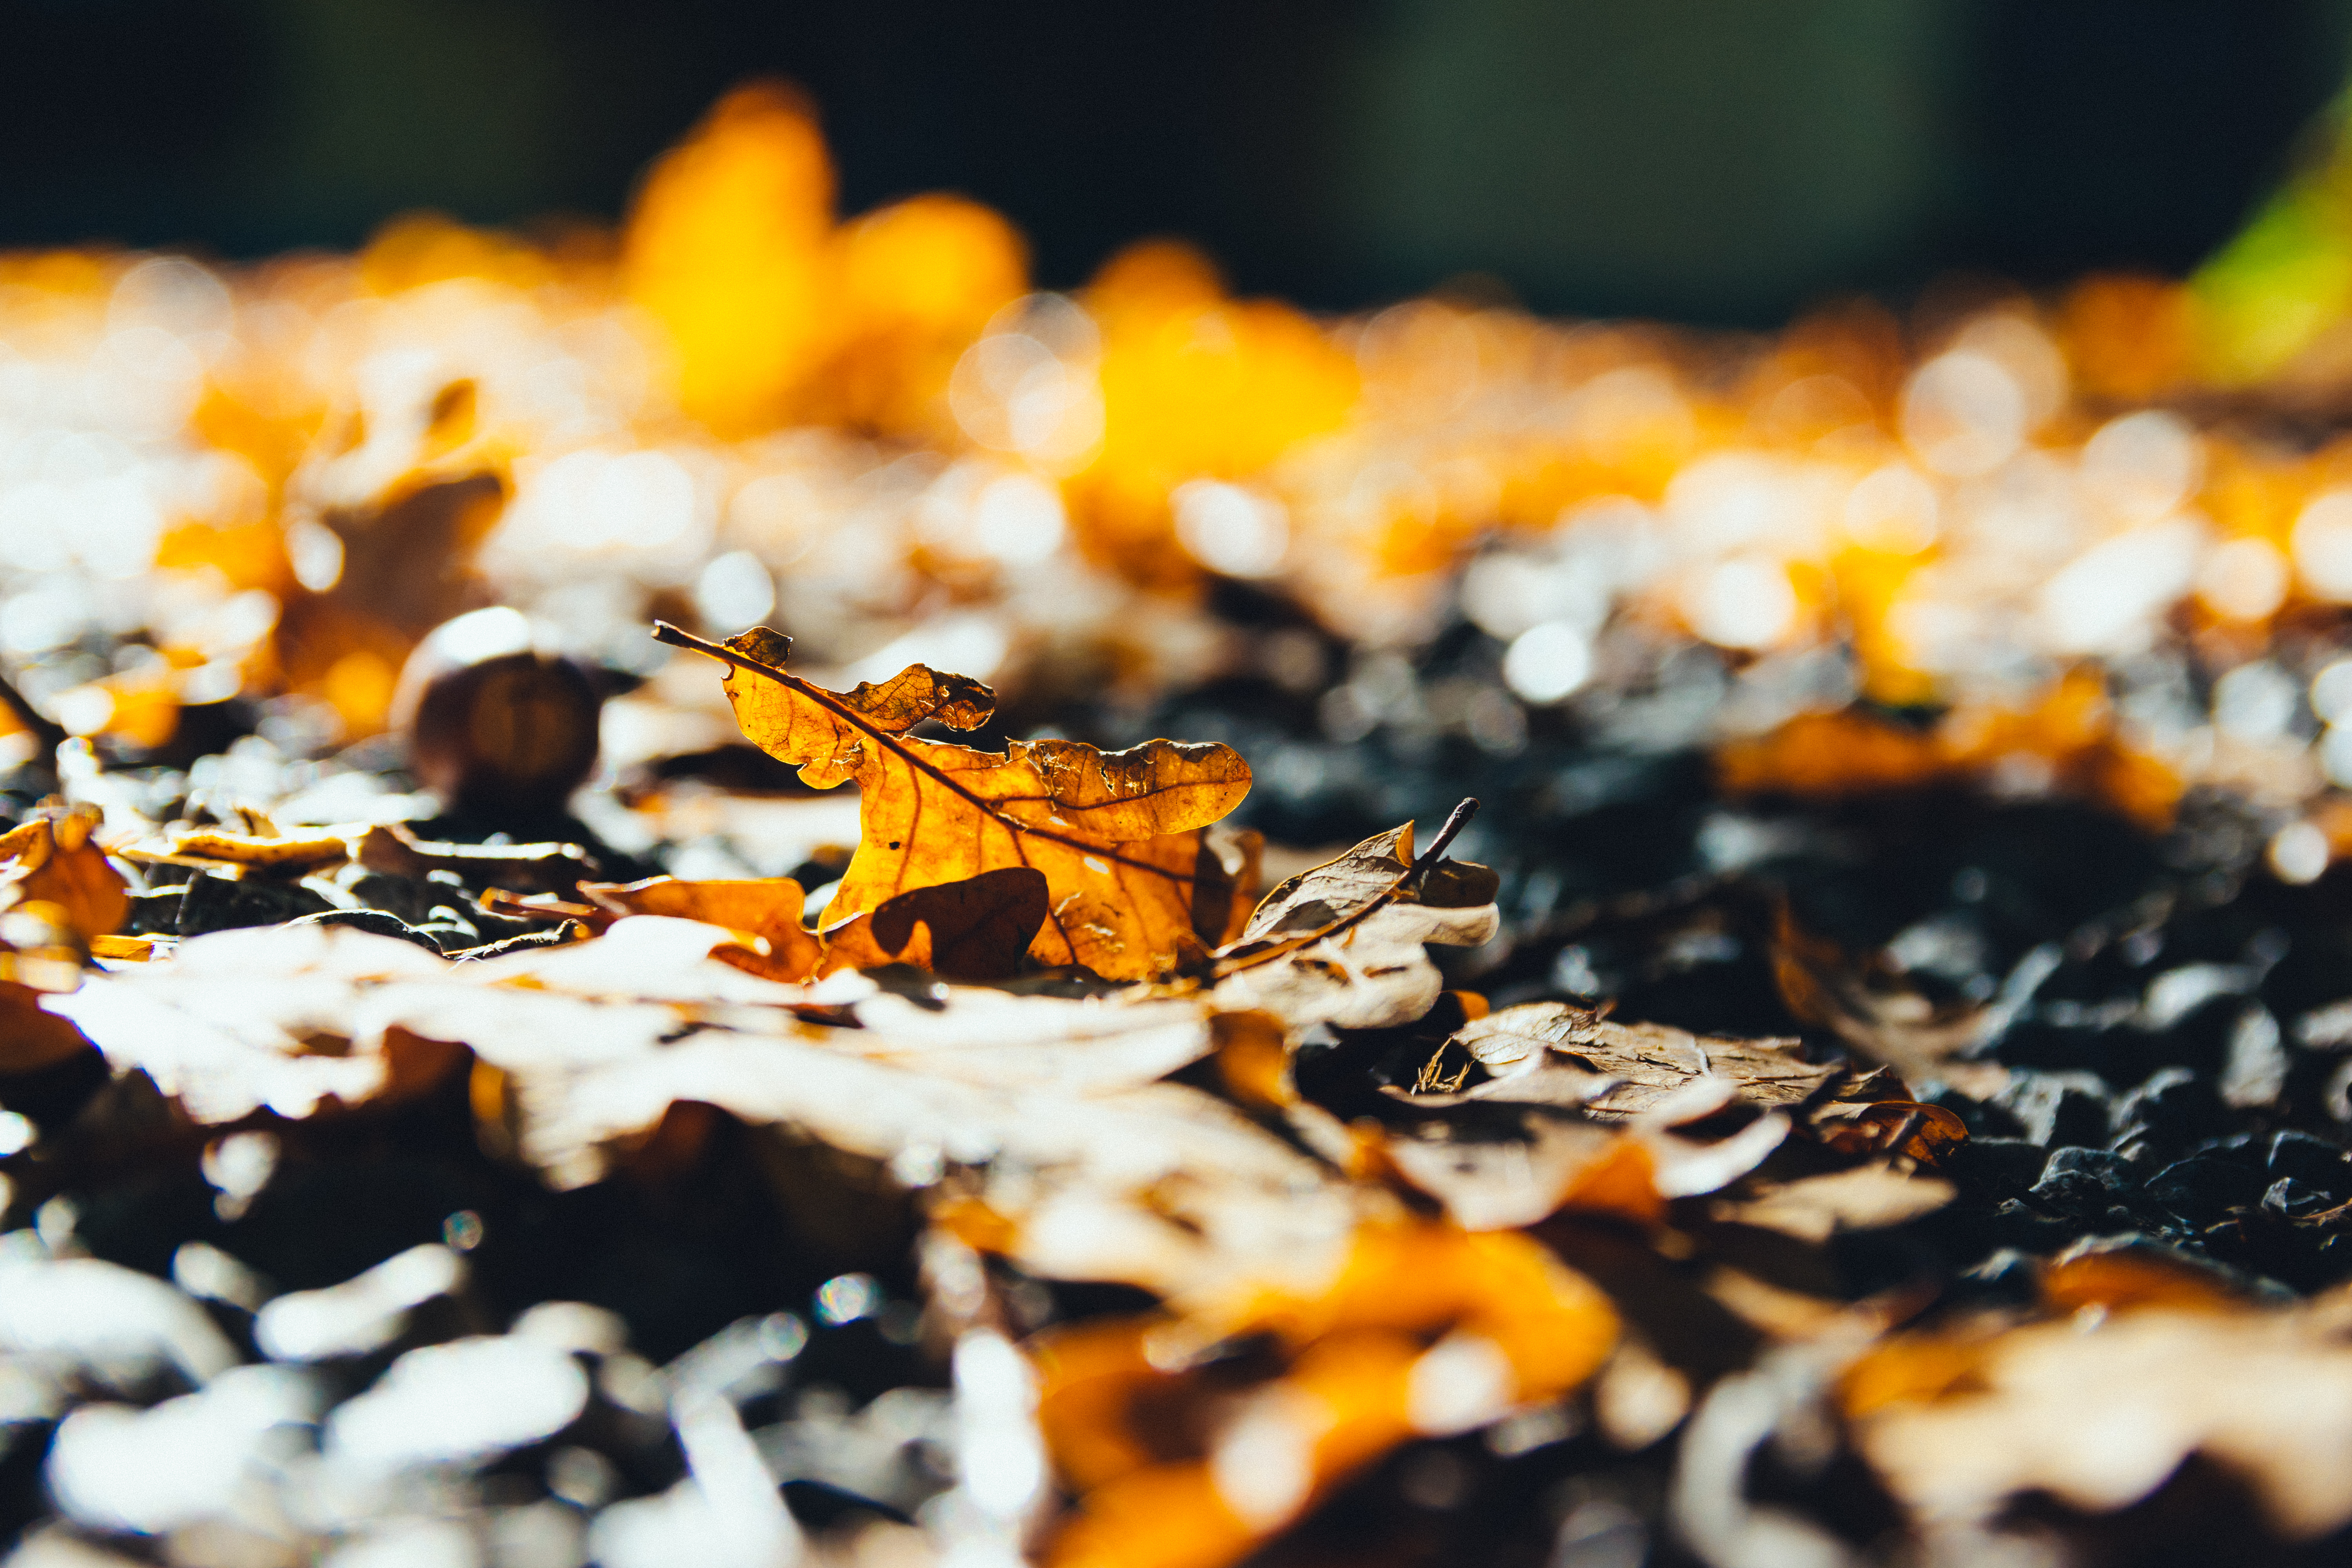
blur, blurred, colors, decaying, fall leaves, focus, ground, leaves, nature, outdoors, yellow, leaf, autumn, deciduous, macro photography, computer wallpaper